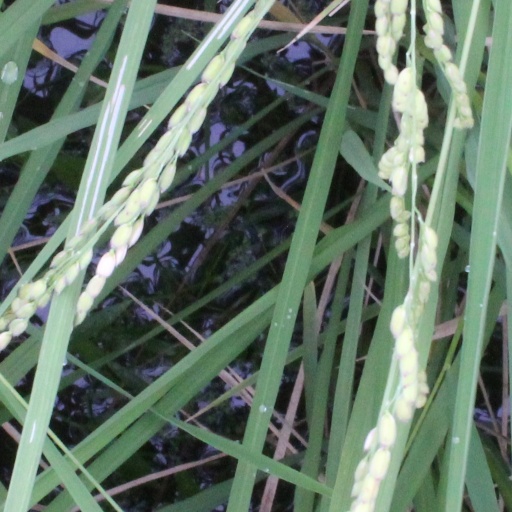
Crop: rice